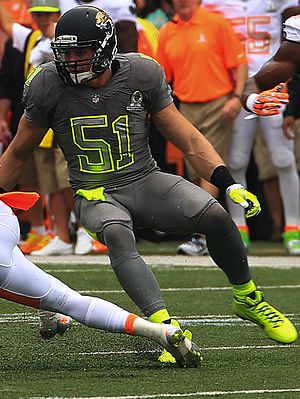
Paul Posluszny
Paul Posluszny
Paul Michael Posluszny er en tidligere amerikansk football-spiller, som spillede linebacker. Posluszny spillede for NFL-holdene Jacksonville Jaguars og Buffalo Bills i sin 11 sæsoner lange NFL-karriere.